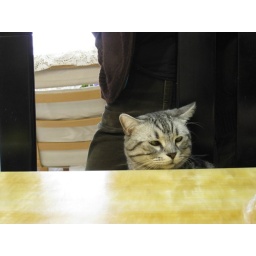
sitting around dining table waiting and watching if there's any thing left behind upon.